James Bond

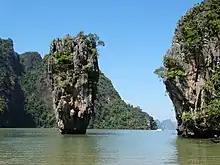
James Bond Island (Khao Phing Kan, Thailand)

Fleming's novels and early screen adaptations presented minimal equipment such as the booby-trapped attaché case in "From Russia, with Love", although this situation changed dramatically with the films. However, the effects of the two Eon-produced Bond films "Dr. No" and "From Russia with Love" had an effect on the novel "The Man with the Golden Gun", through the increased number of devices used in Fleming's final story.